104th Regiment Royal Artillery

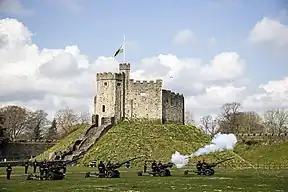
104 Regiment Royal Artillery firing a Death Gun Salute at Cardiff Castle to mark the death of Prince Philip in April 2021.

104 Regiment Royal Artillery (The Welsh & Borderer Gunners) is part of the British Army Reserve and has sub-units throughout Wales and the West Midlands of England. It is equipped with the 105mm Light Gun.